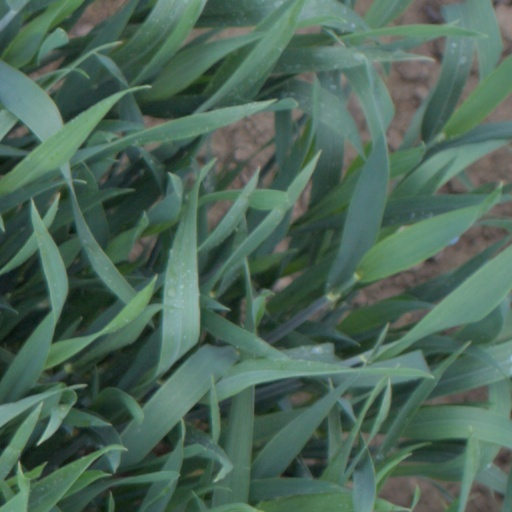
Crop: wheat